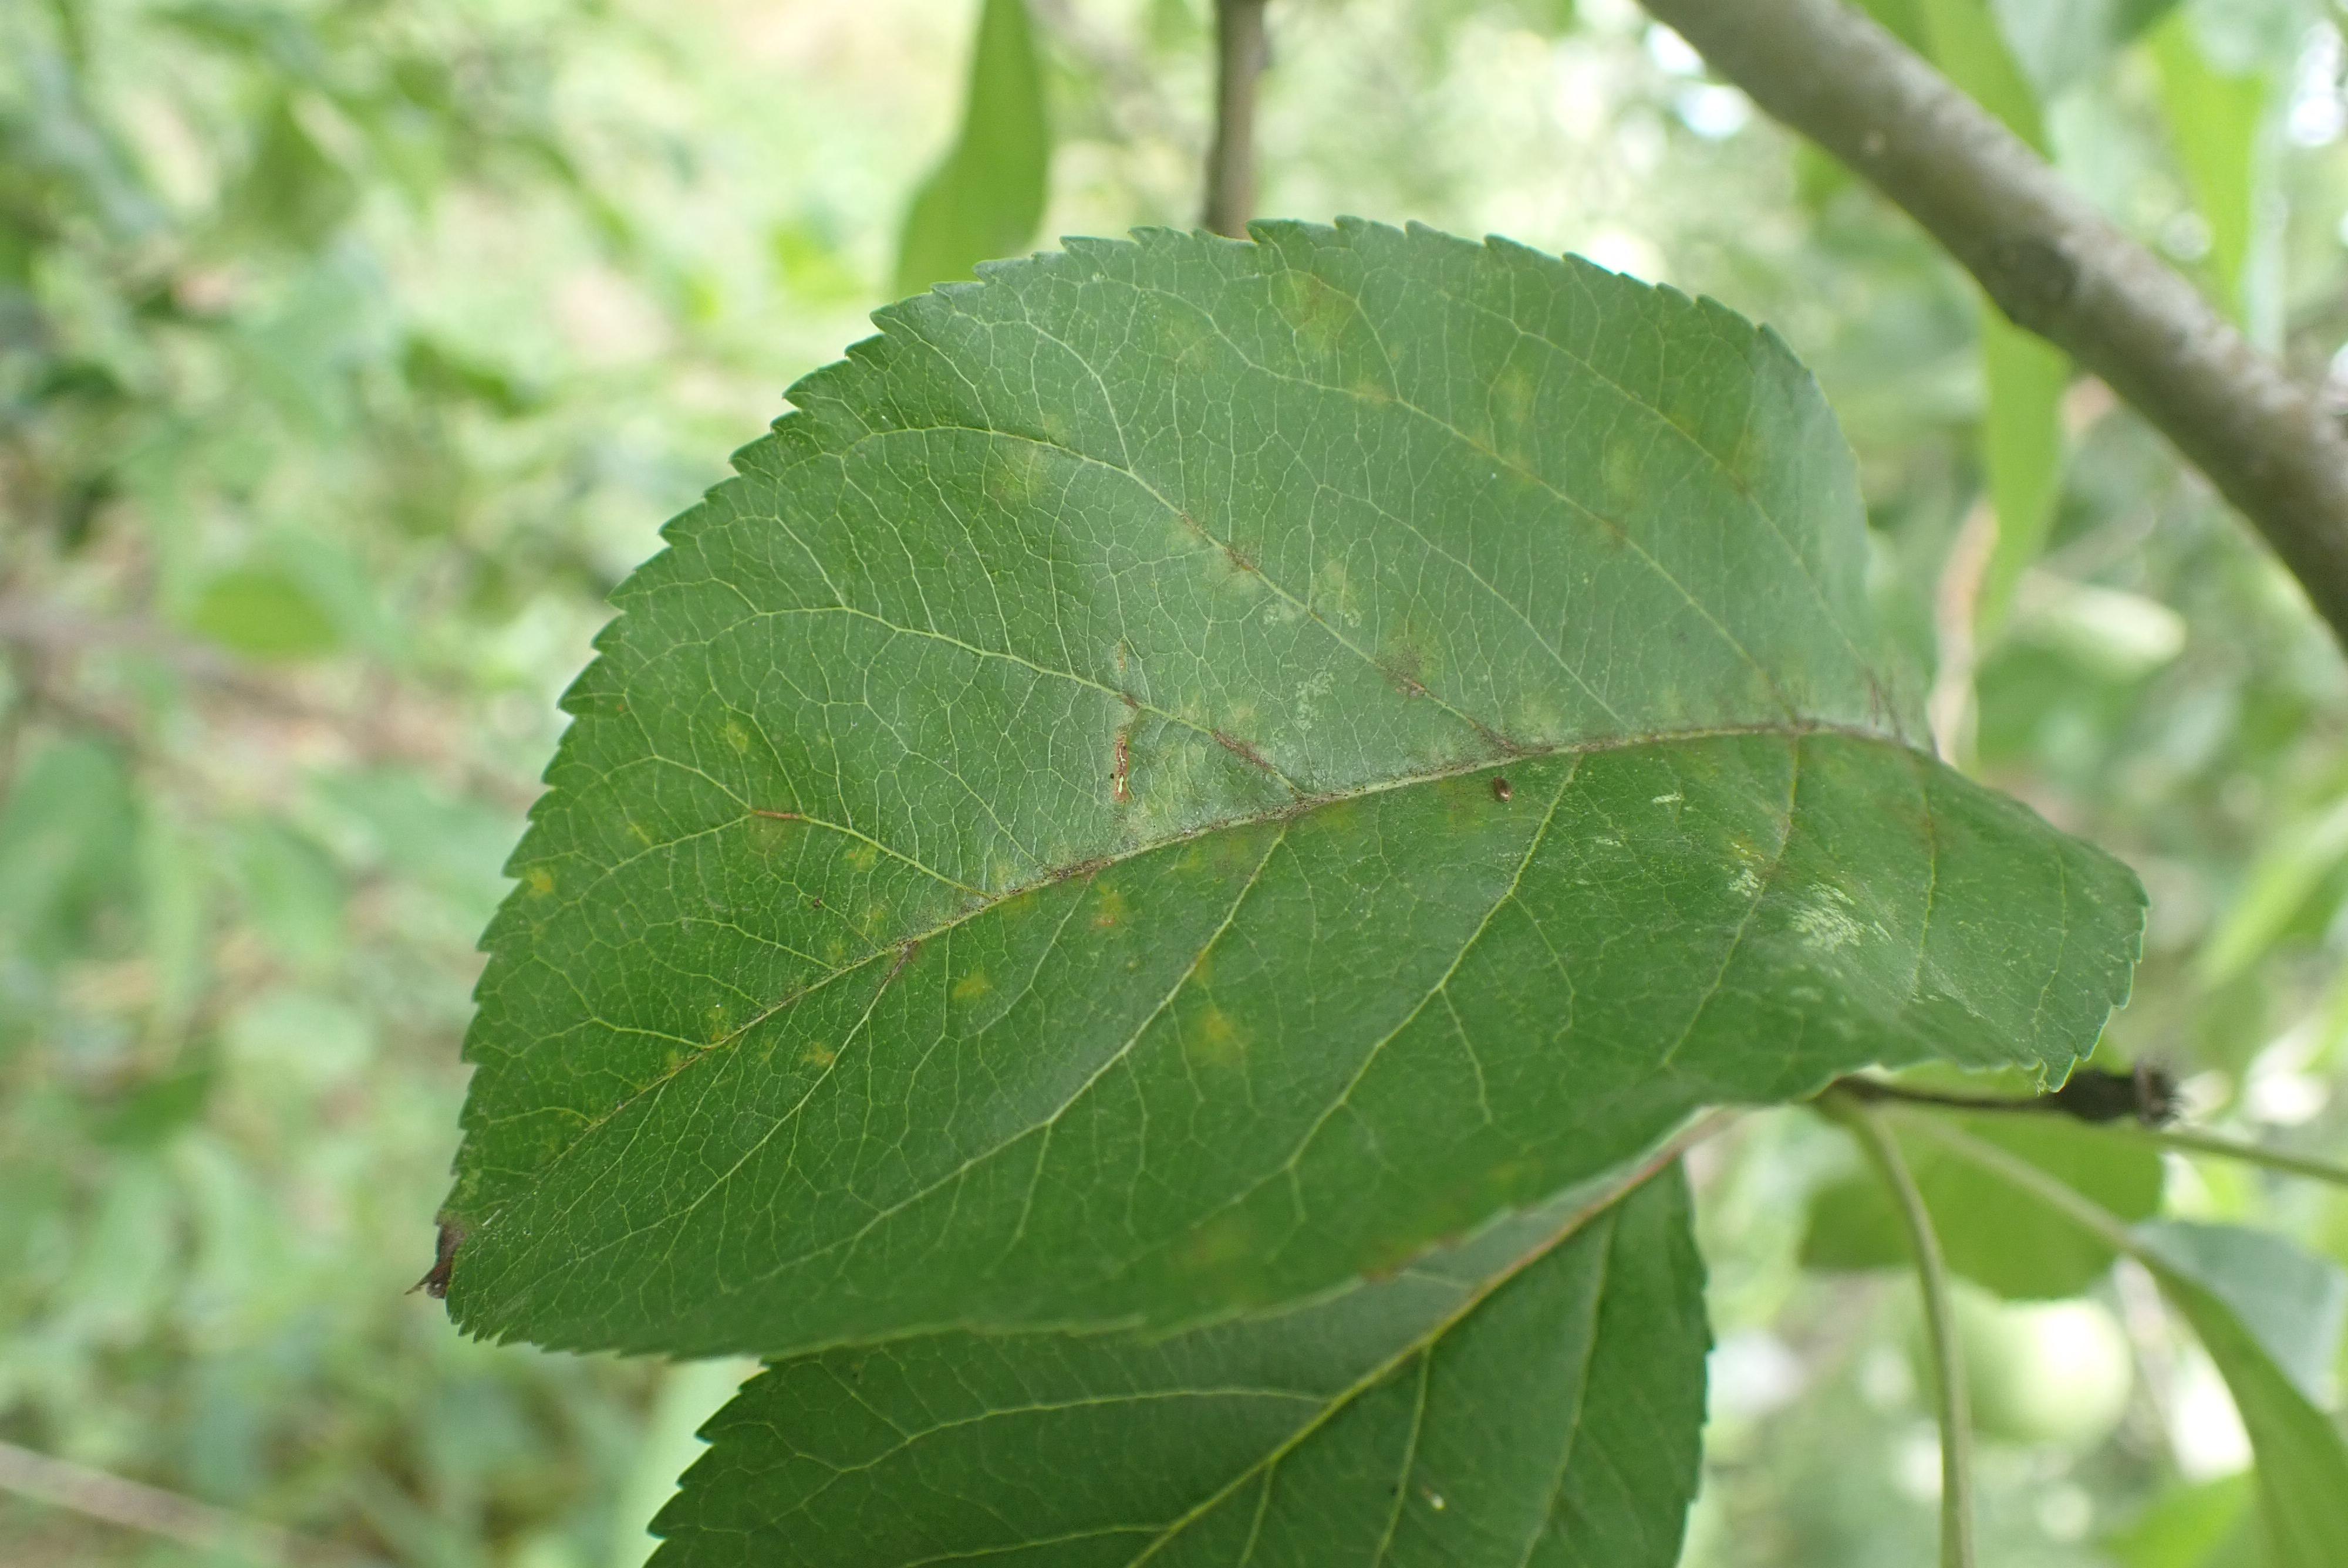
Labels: scab